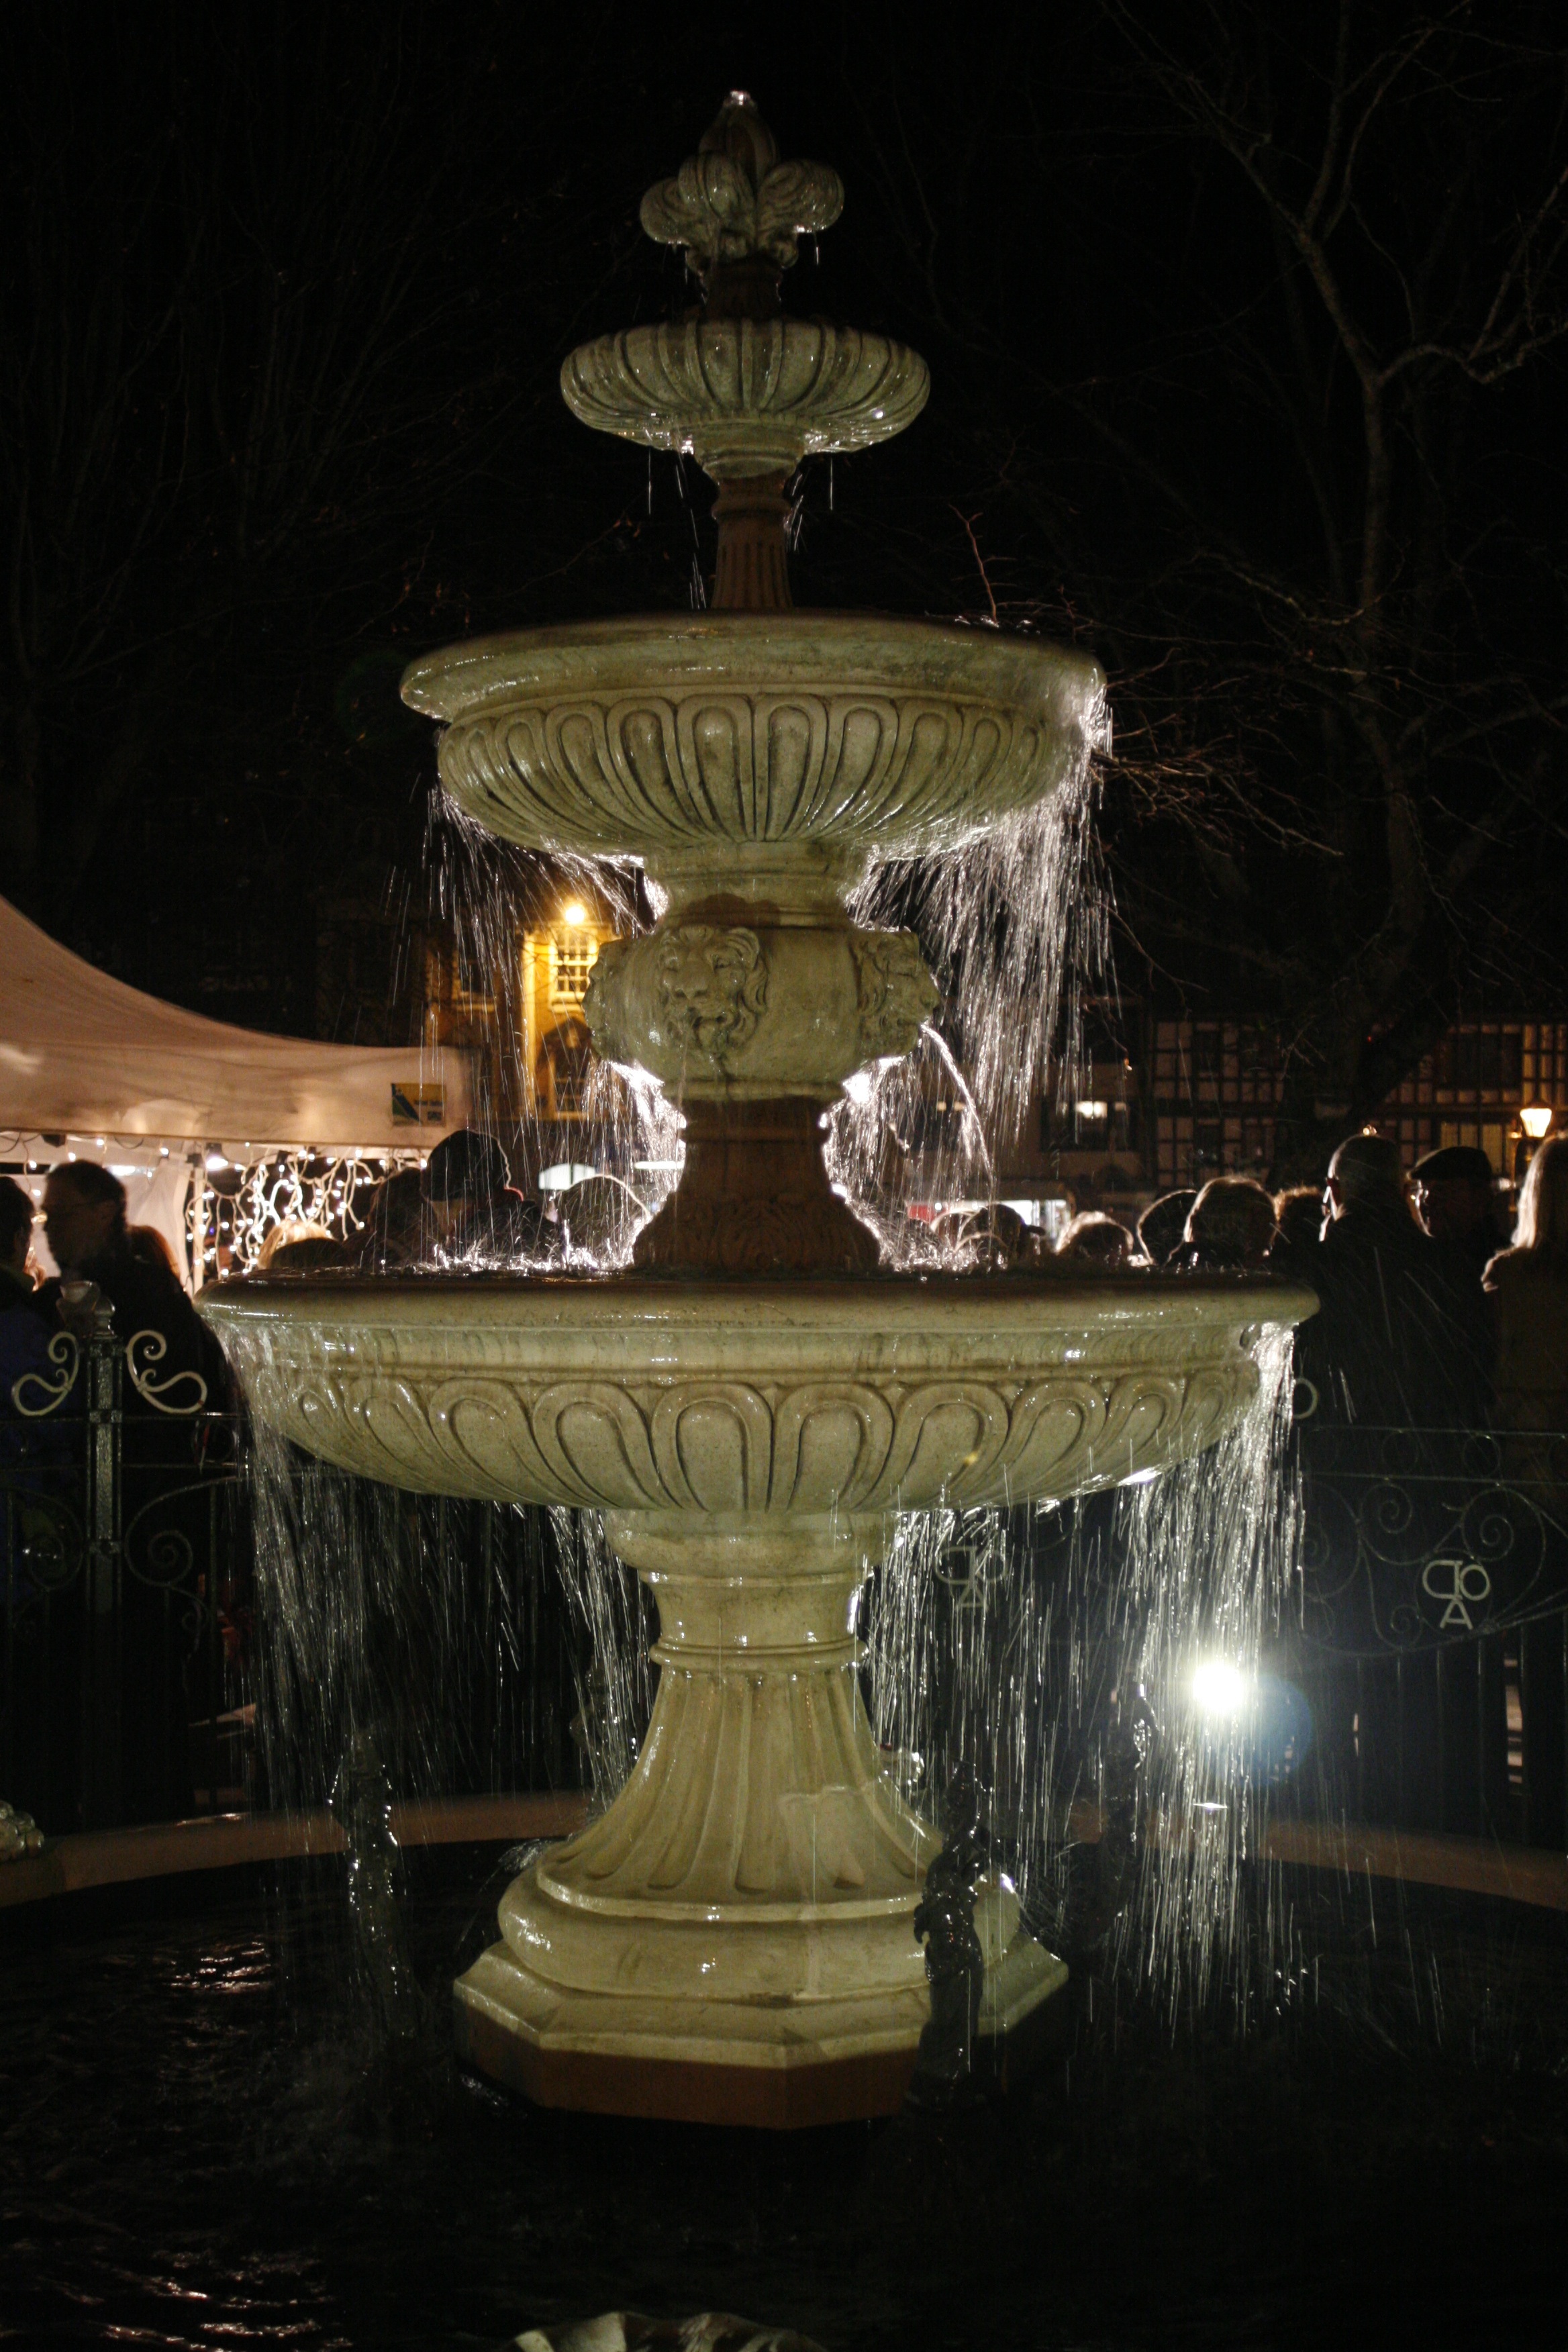
water, light, night, reflection, darkness, lighting, england, fountain, devon, water feature, dartmouth